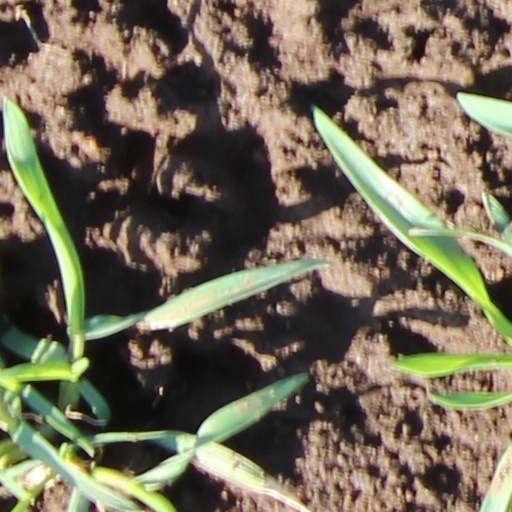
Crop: wheat